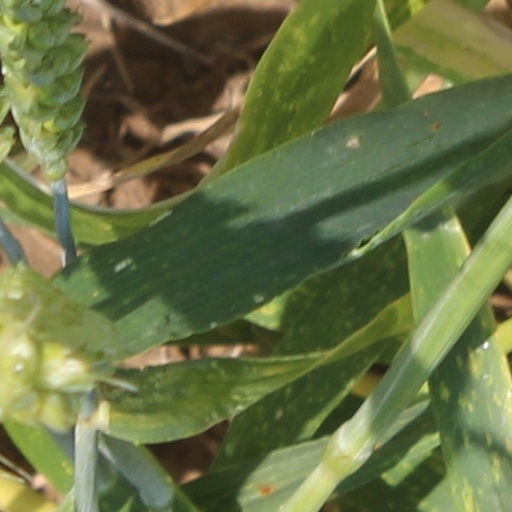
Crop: wheat